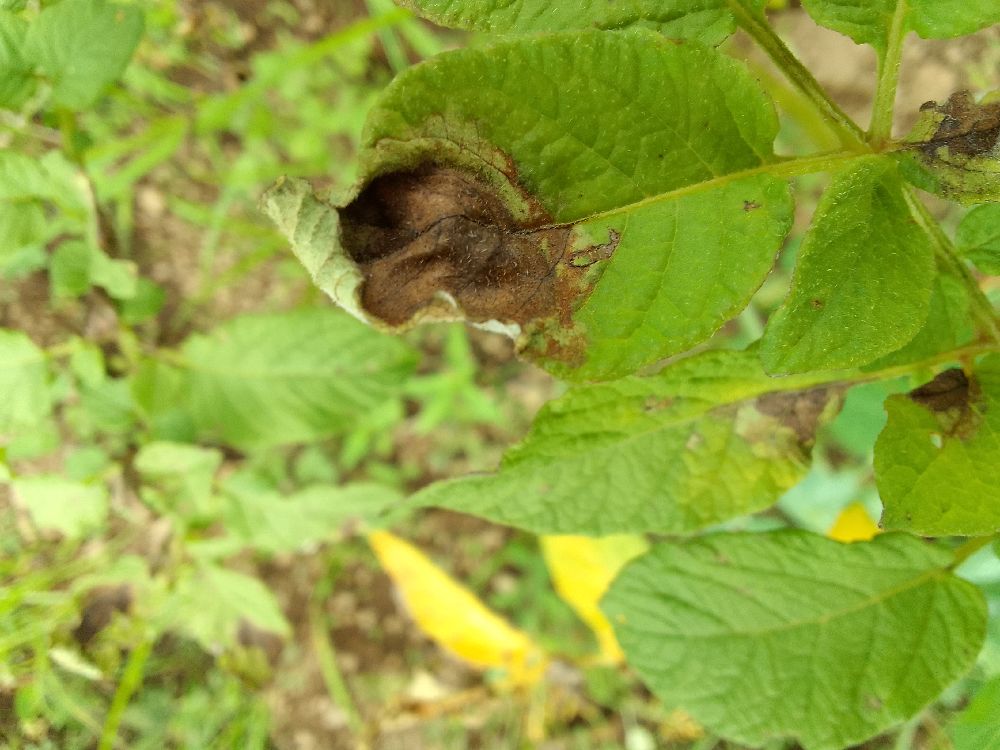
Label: Late blight